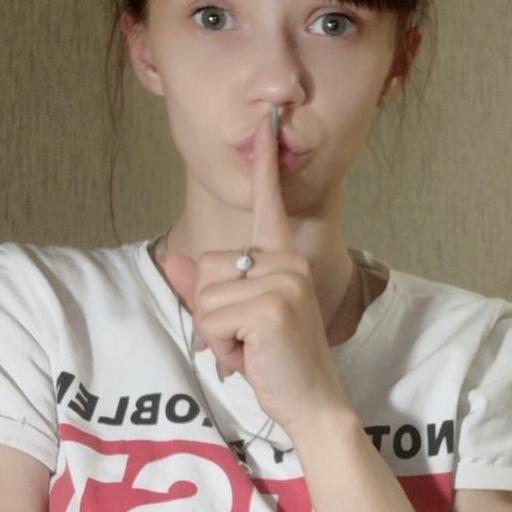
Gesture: mute